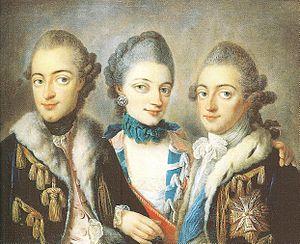
Christiane Sophie Albertine, Duchesse de Mecklembourg-Strelitz était un membre de la maison ducale de Mecklembourg-Strelitz.